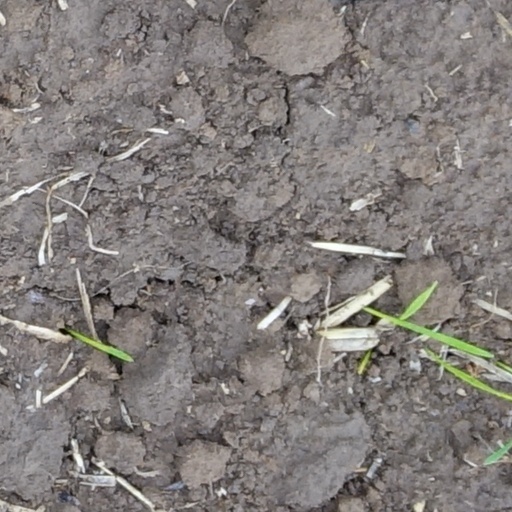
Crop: wheat